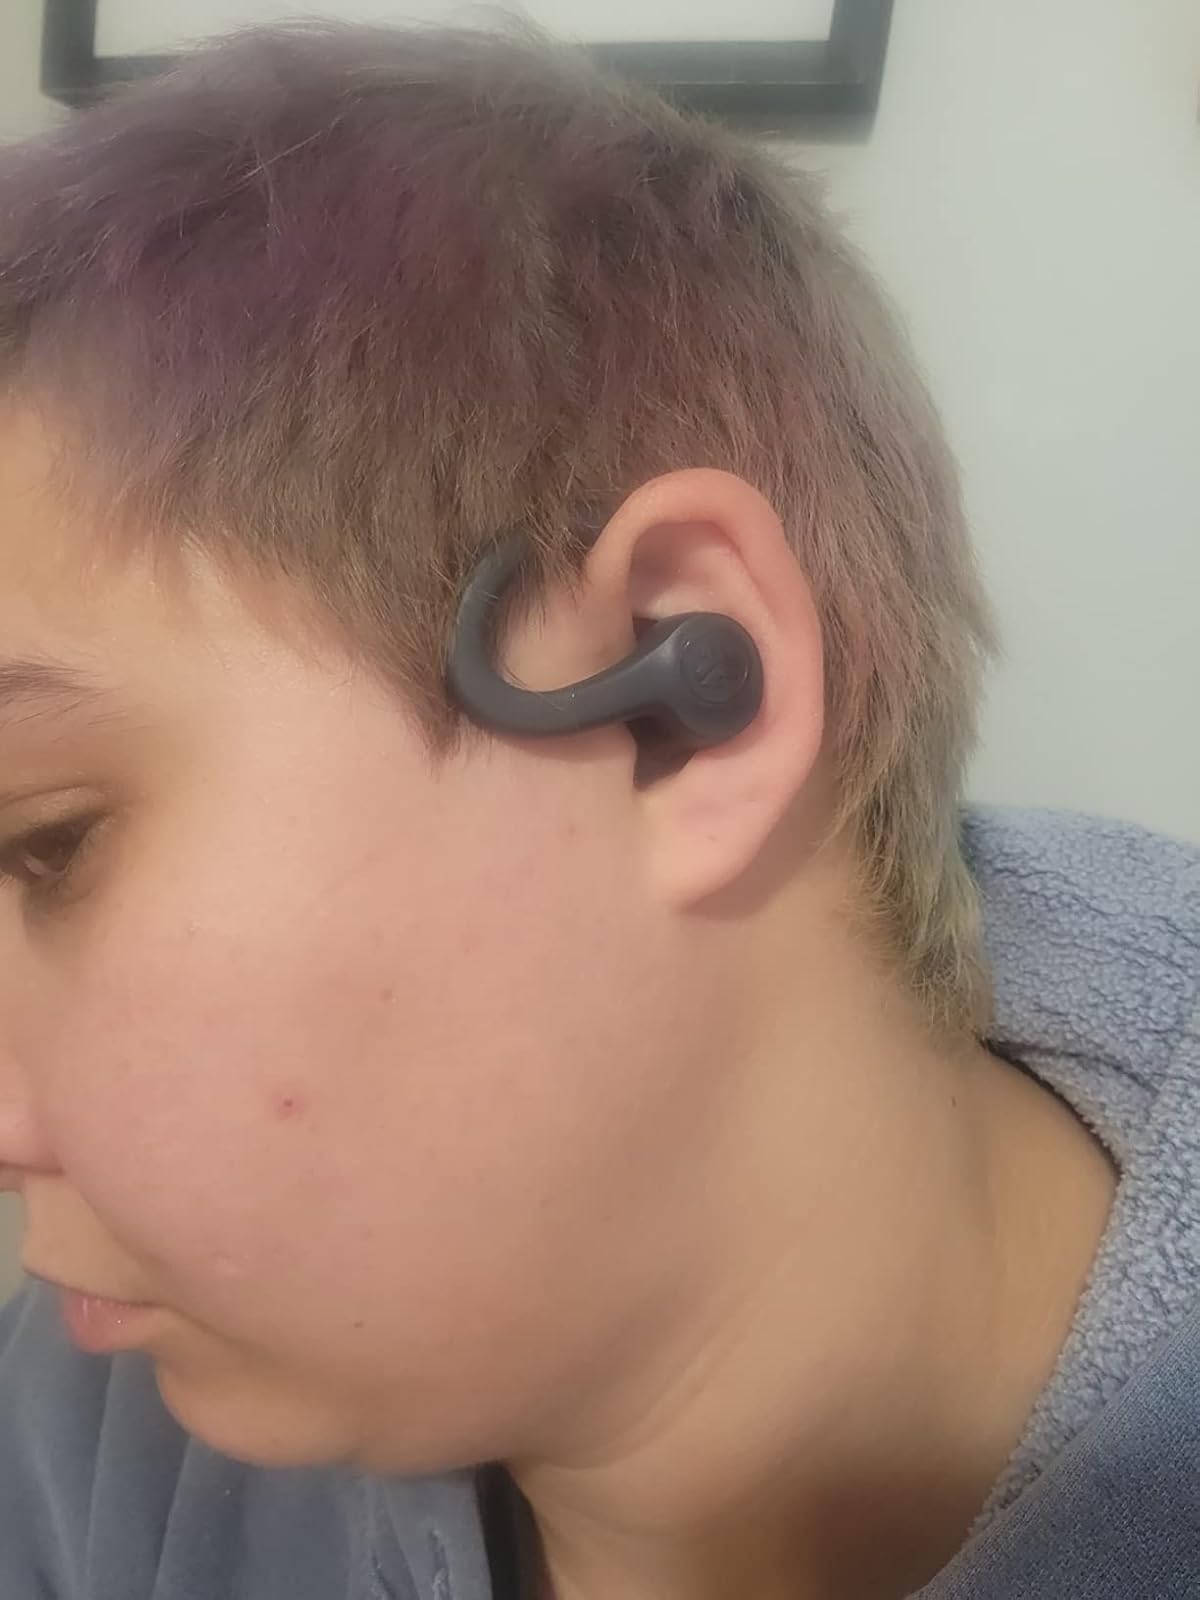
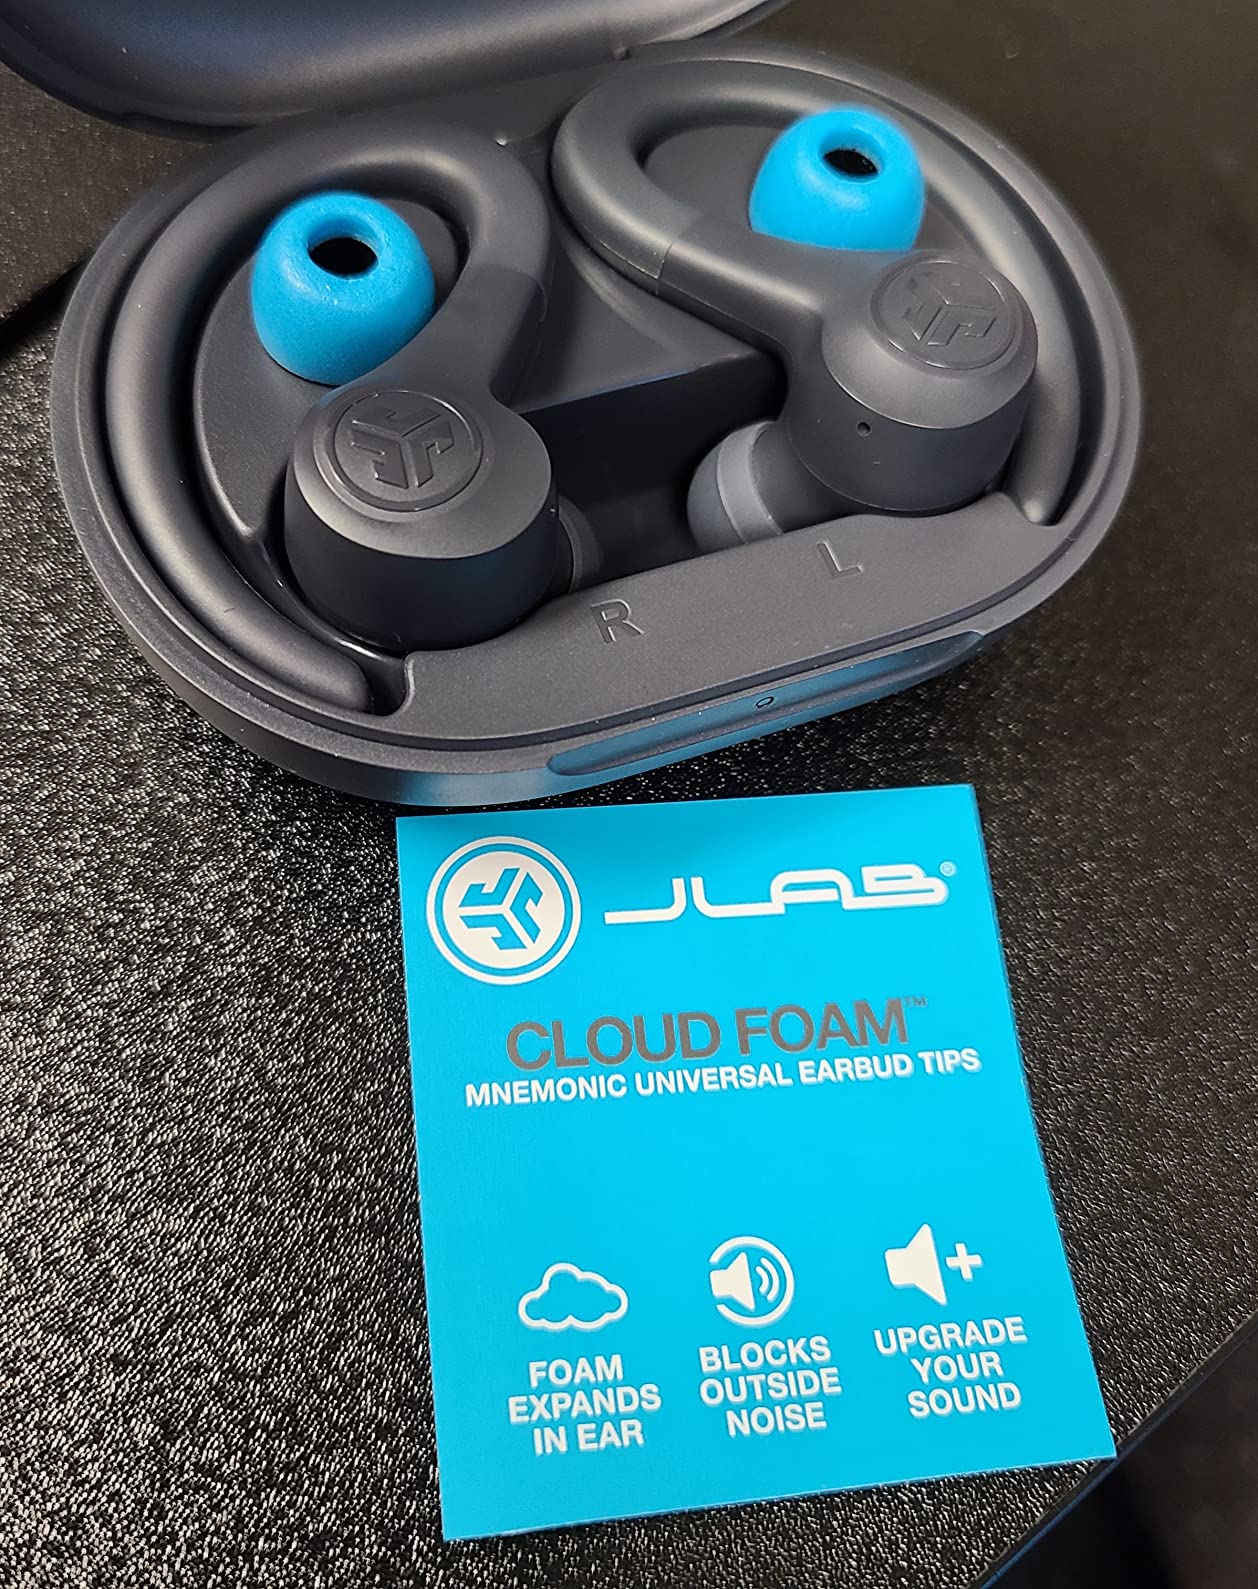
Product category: earbuds
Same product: yes